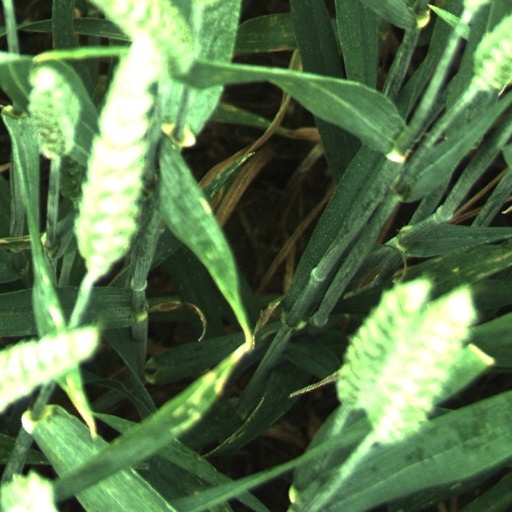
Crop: wheat